Santa Maria del Carmine, Pavia

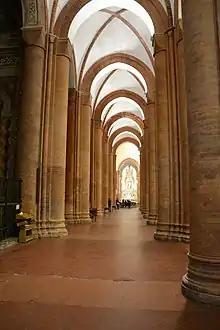
One of the nave.

In 1298 the Carmelites built their first church in Pavia in the northern part of the city. The church, dedicated to Santa Maria del Carmine, was demolished by Galeazzo II Visconti in 1364 because it was located in the area where the construction site of Visconti Castle was developing. Galeazzo II Visconti, however, restored the Carmelites by giving them the church of Santi Faustino e Giovita (documented at least since 1105) and financing the construction of the new church.